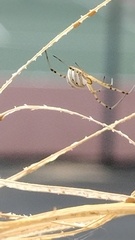
Species: Lactrodectus_hesperus